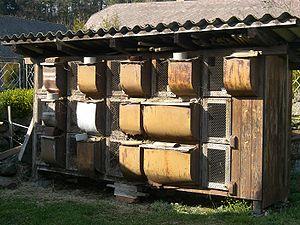
Un clapier est une cage ou une cabane, c'est-à-dire une petite construction, où on élève des lapins domestiques ou des petits rongeurs.